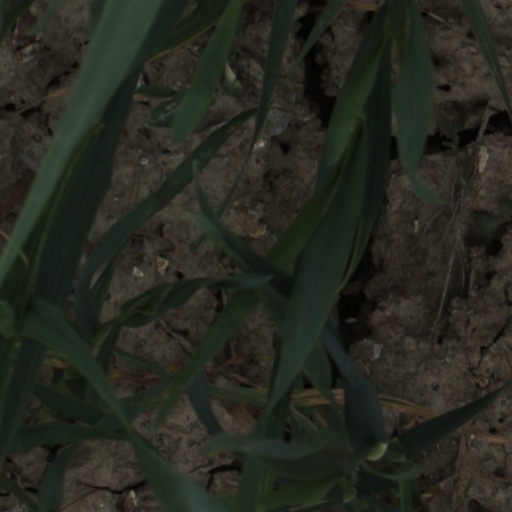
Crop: wheat